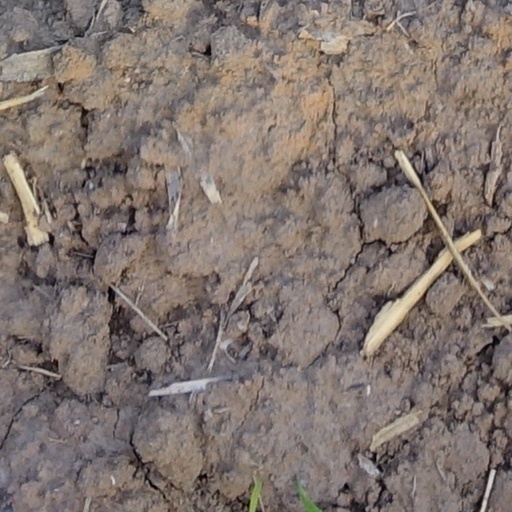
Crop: wheat